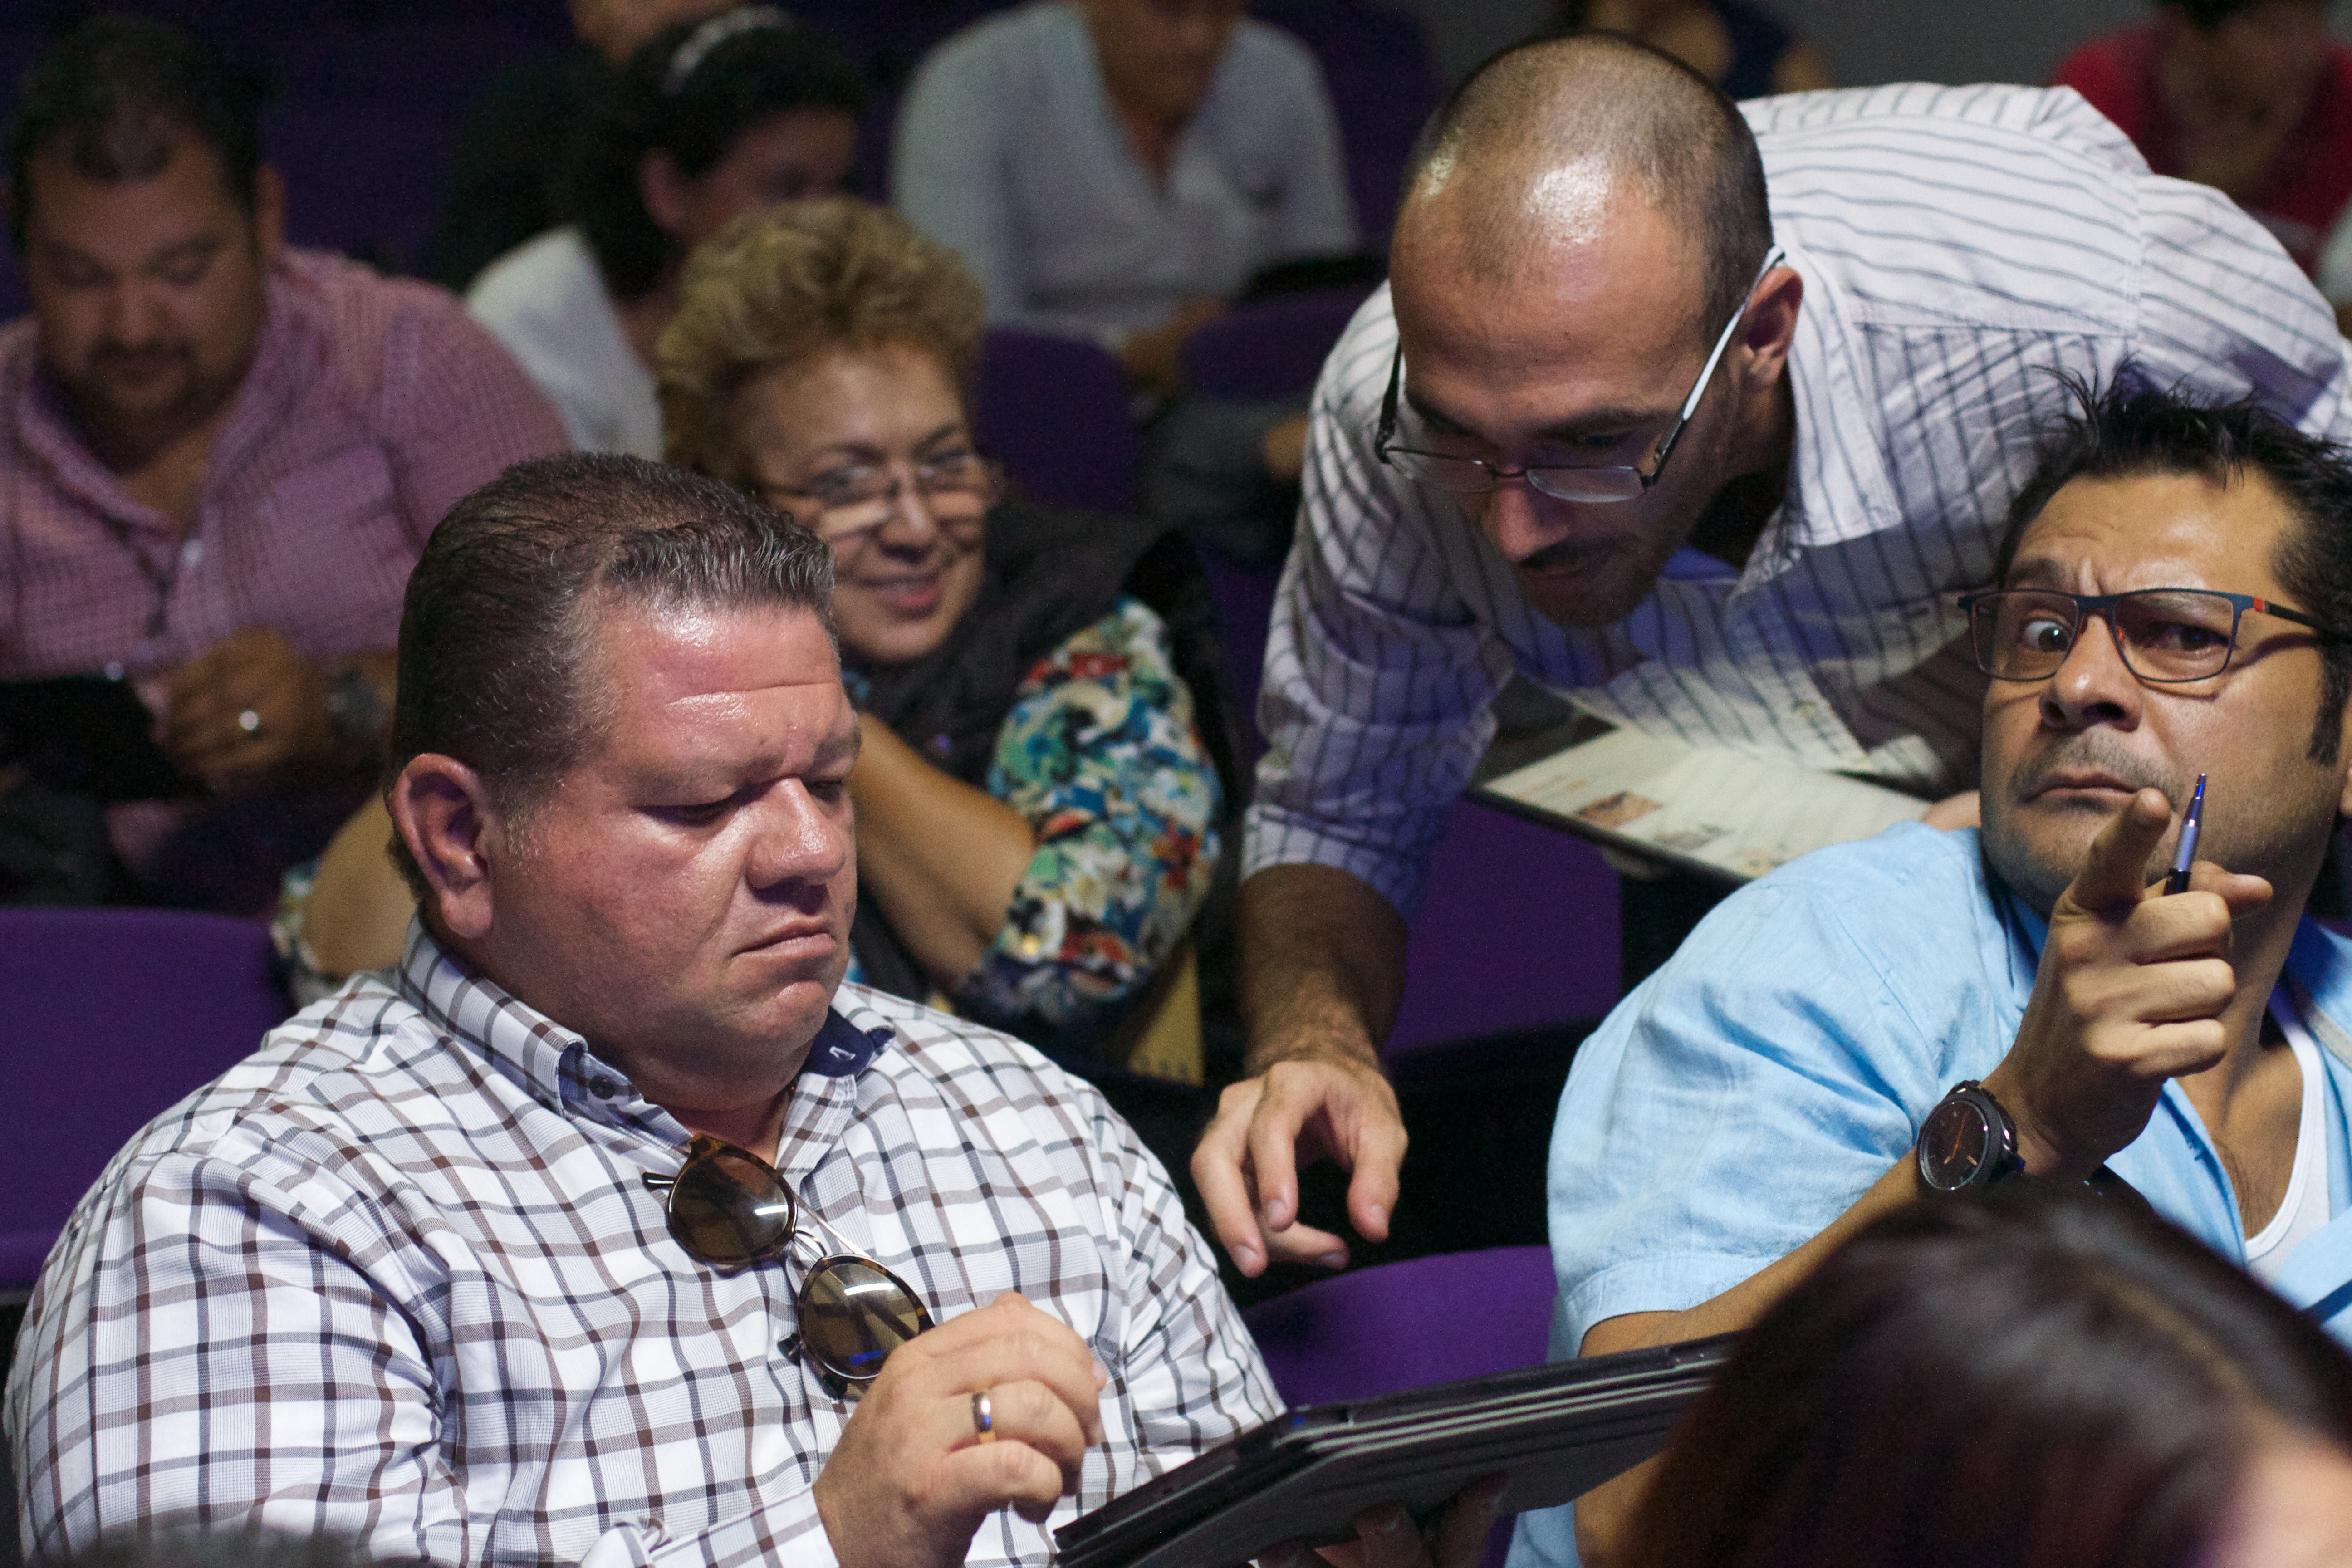
person, people, crowd, audience, udgagora